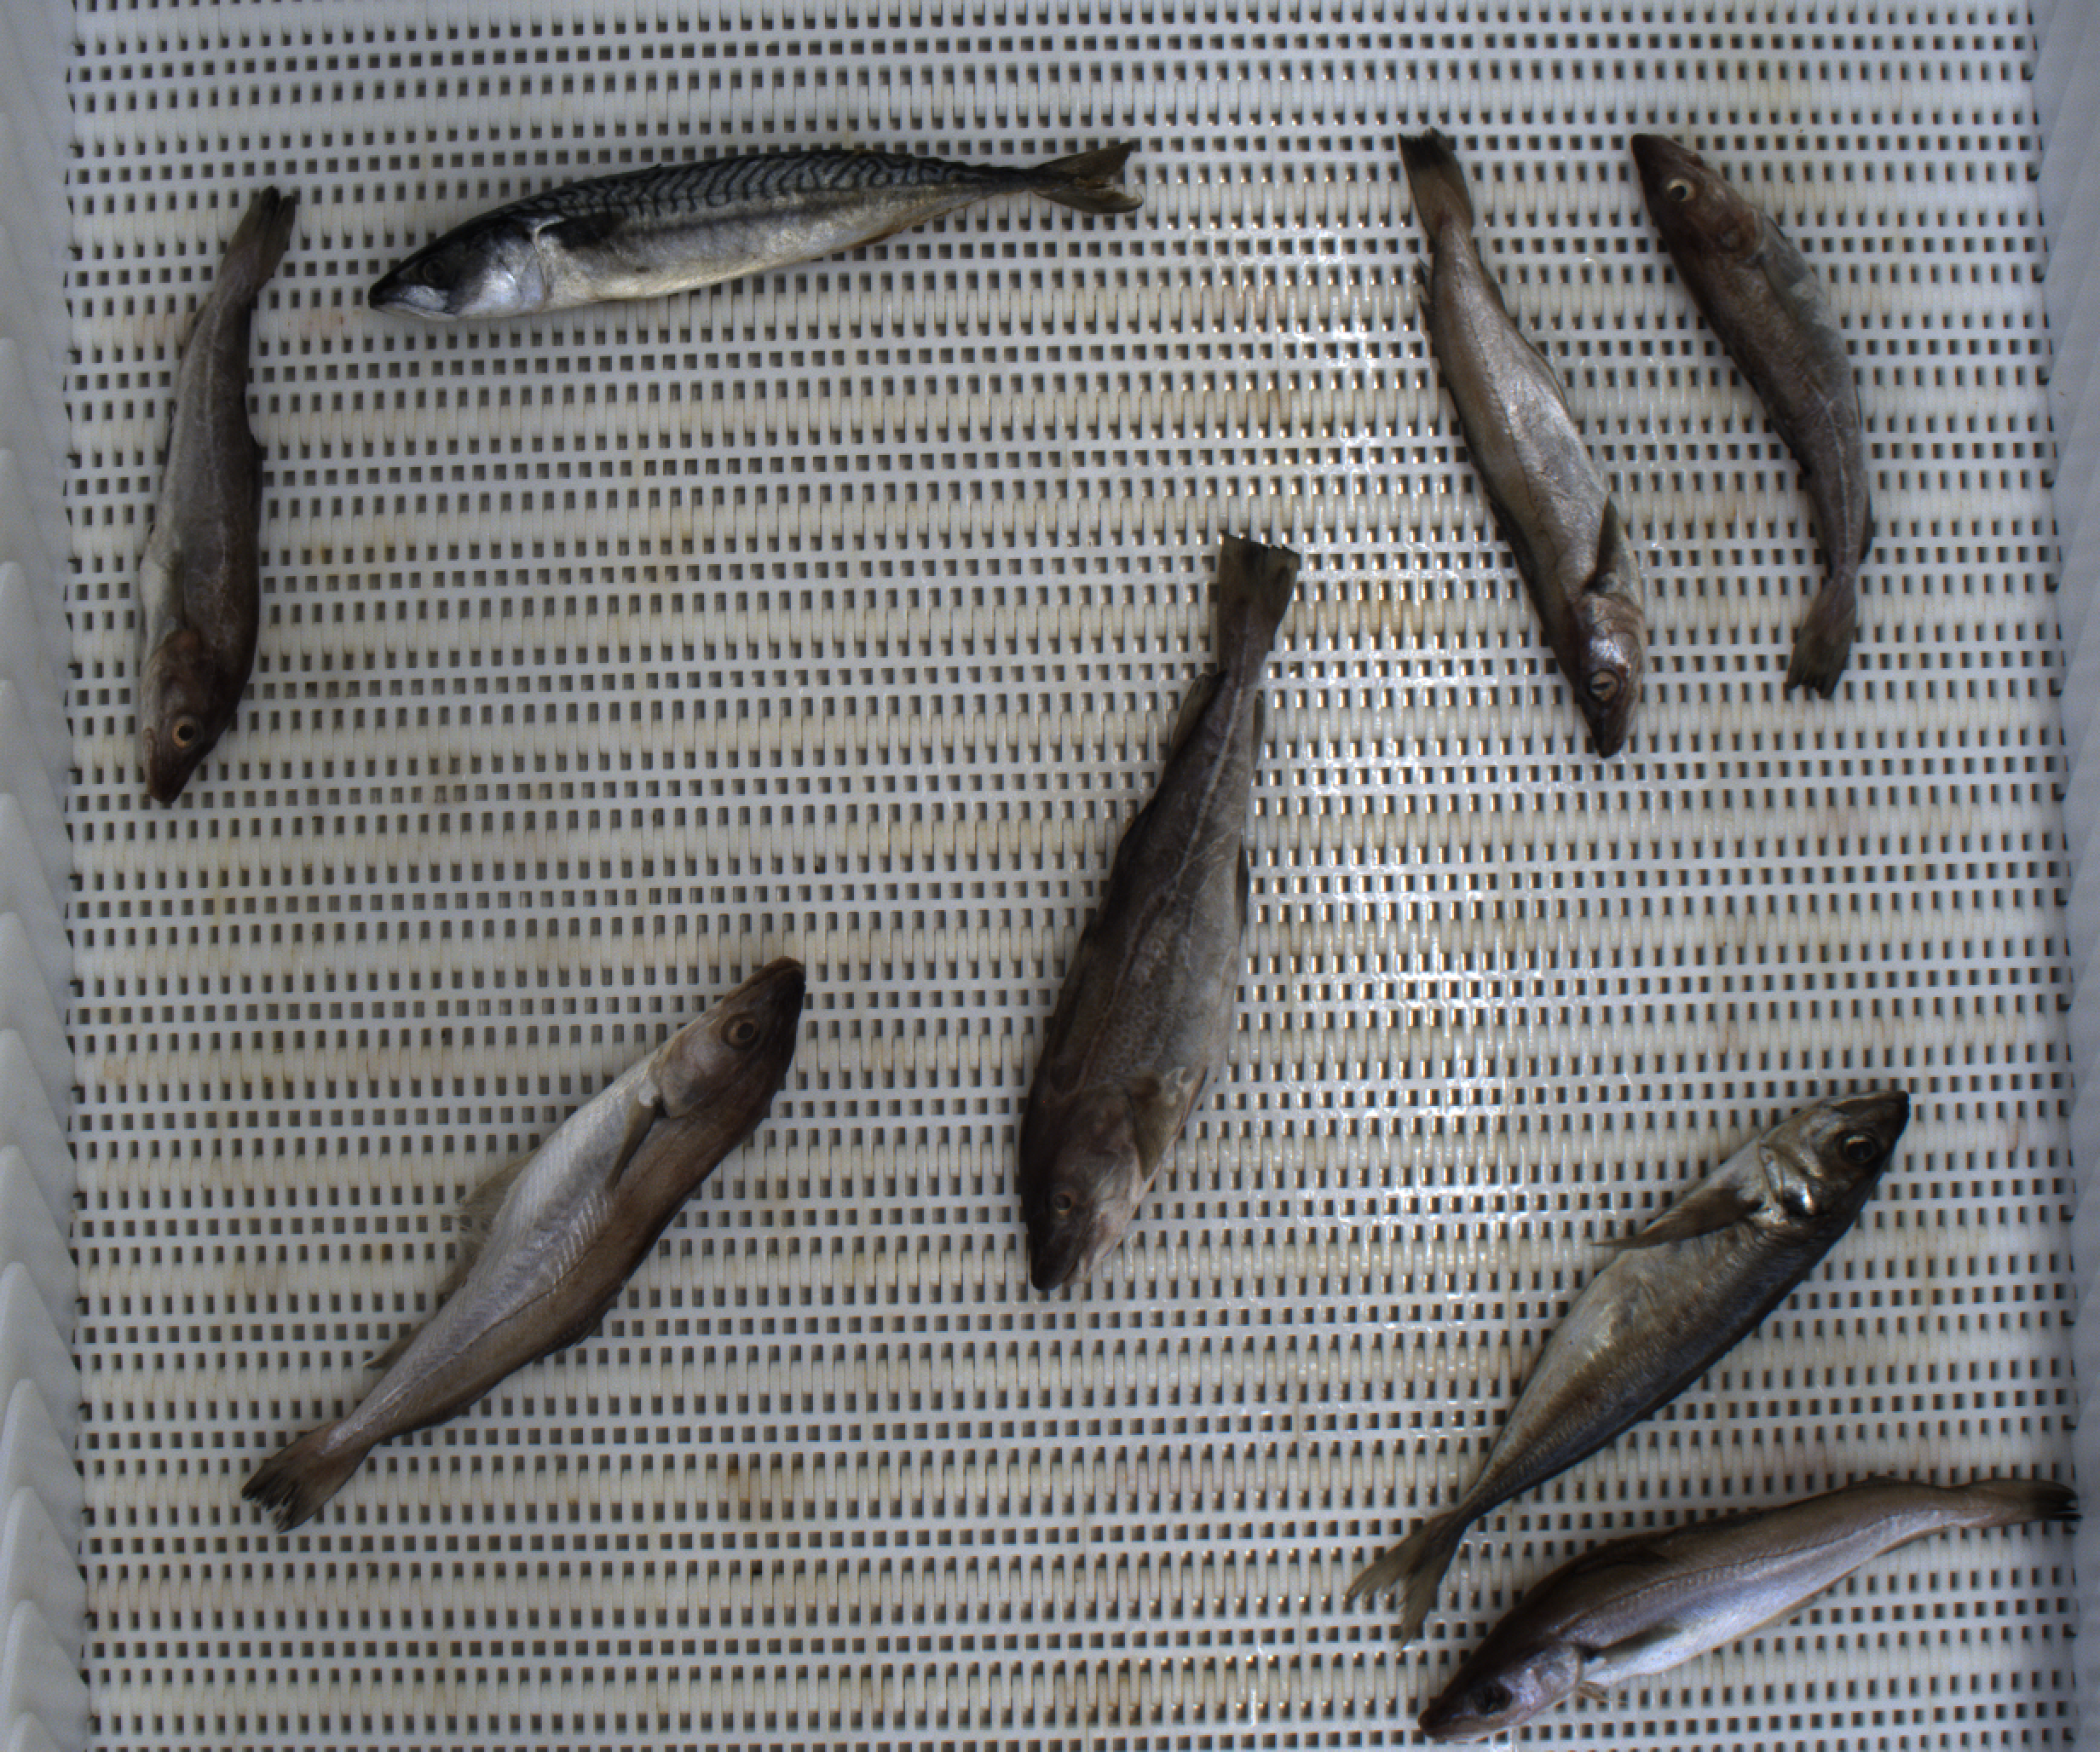
Total fish: 8
Cod: 3
Haddock: 0
Whiting: 3
Hake: 0
Horse mackerel: 1
Saithe: 0
Other: 1